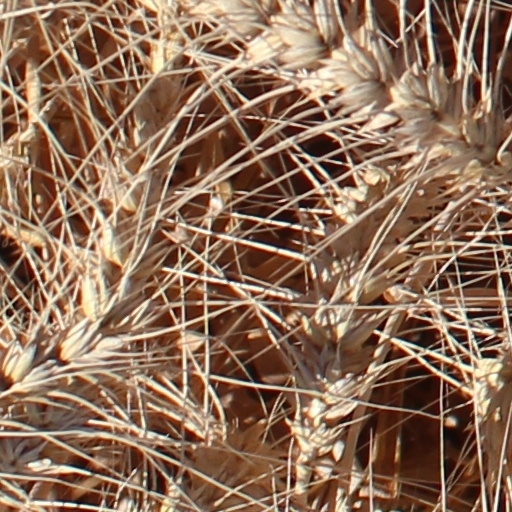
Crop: wheat